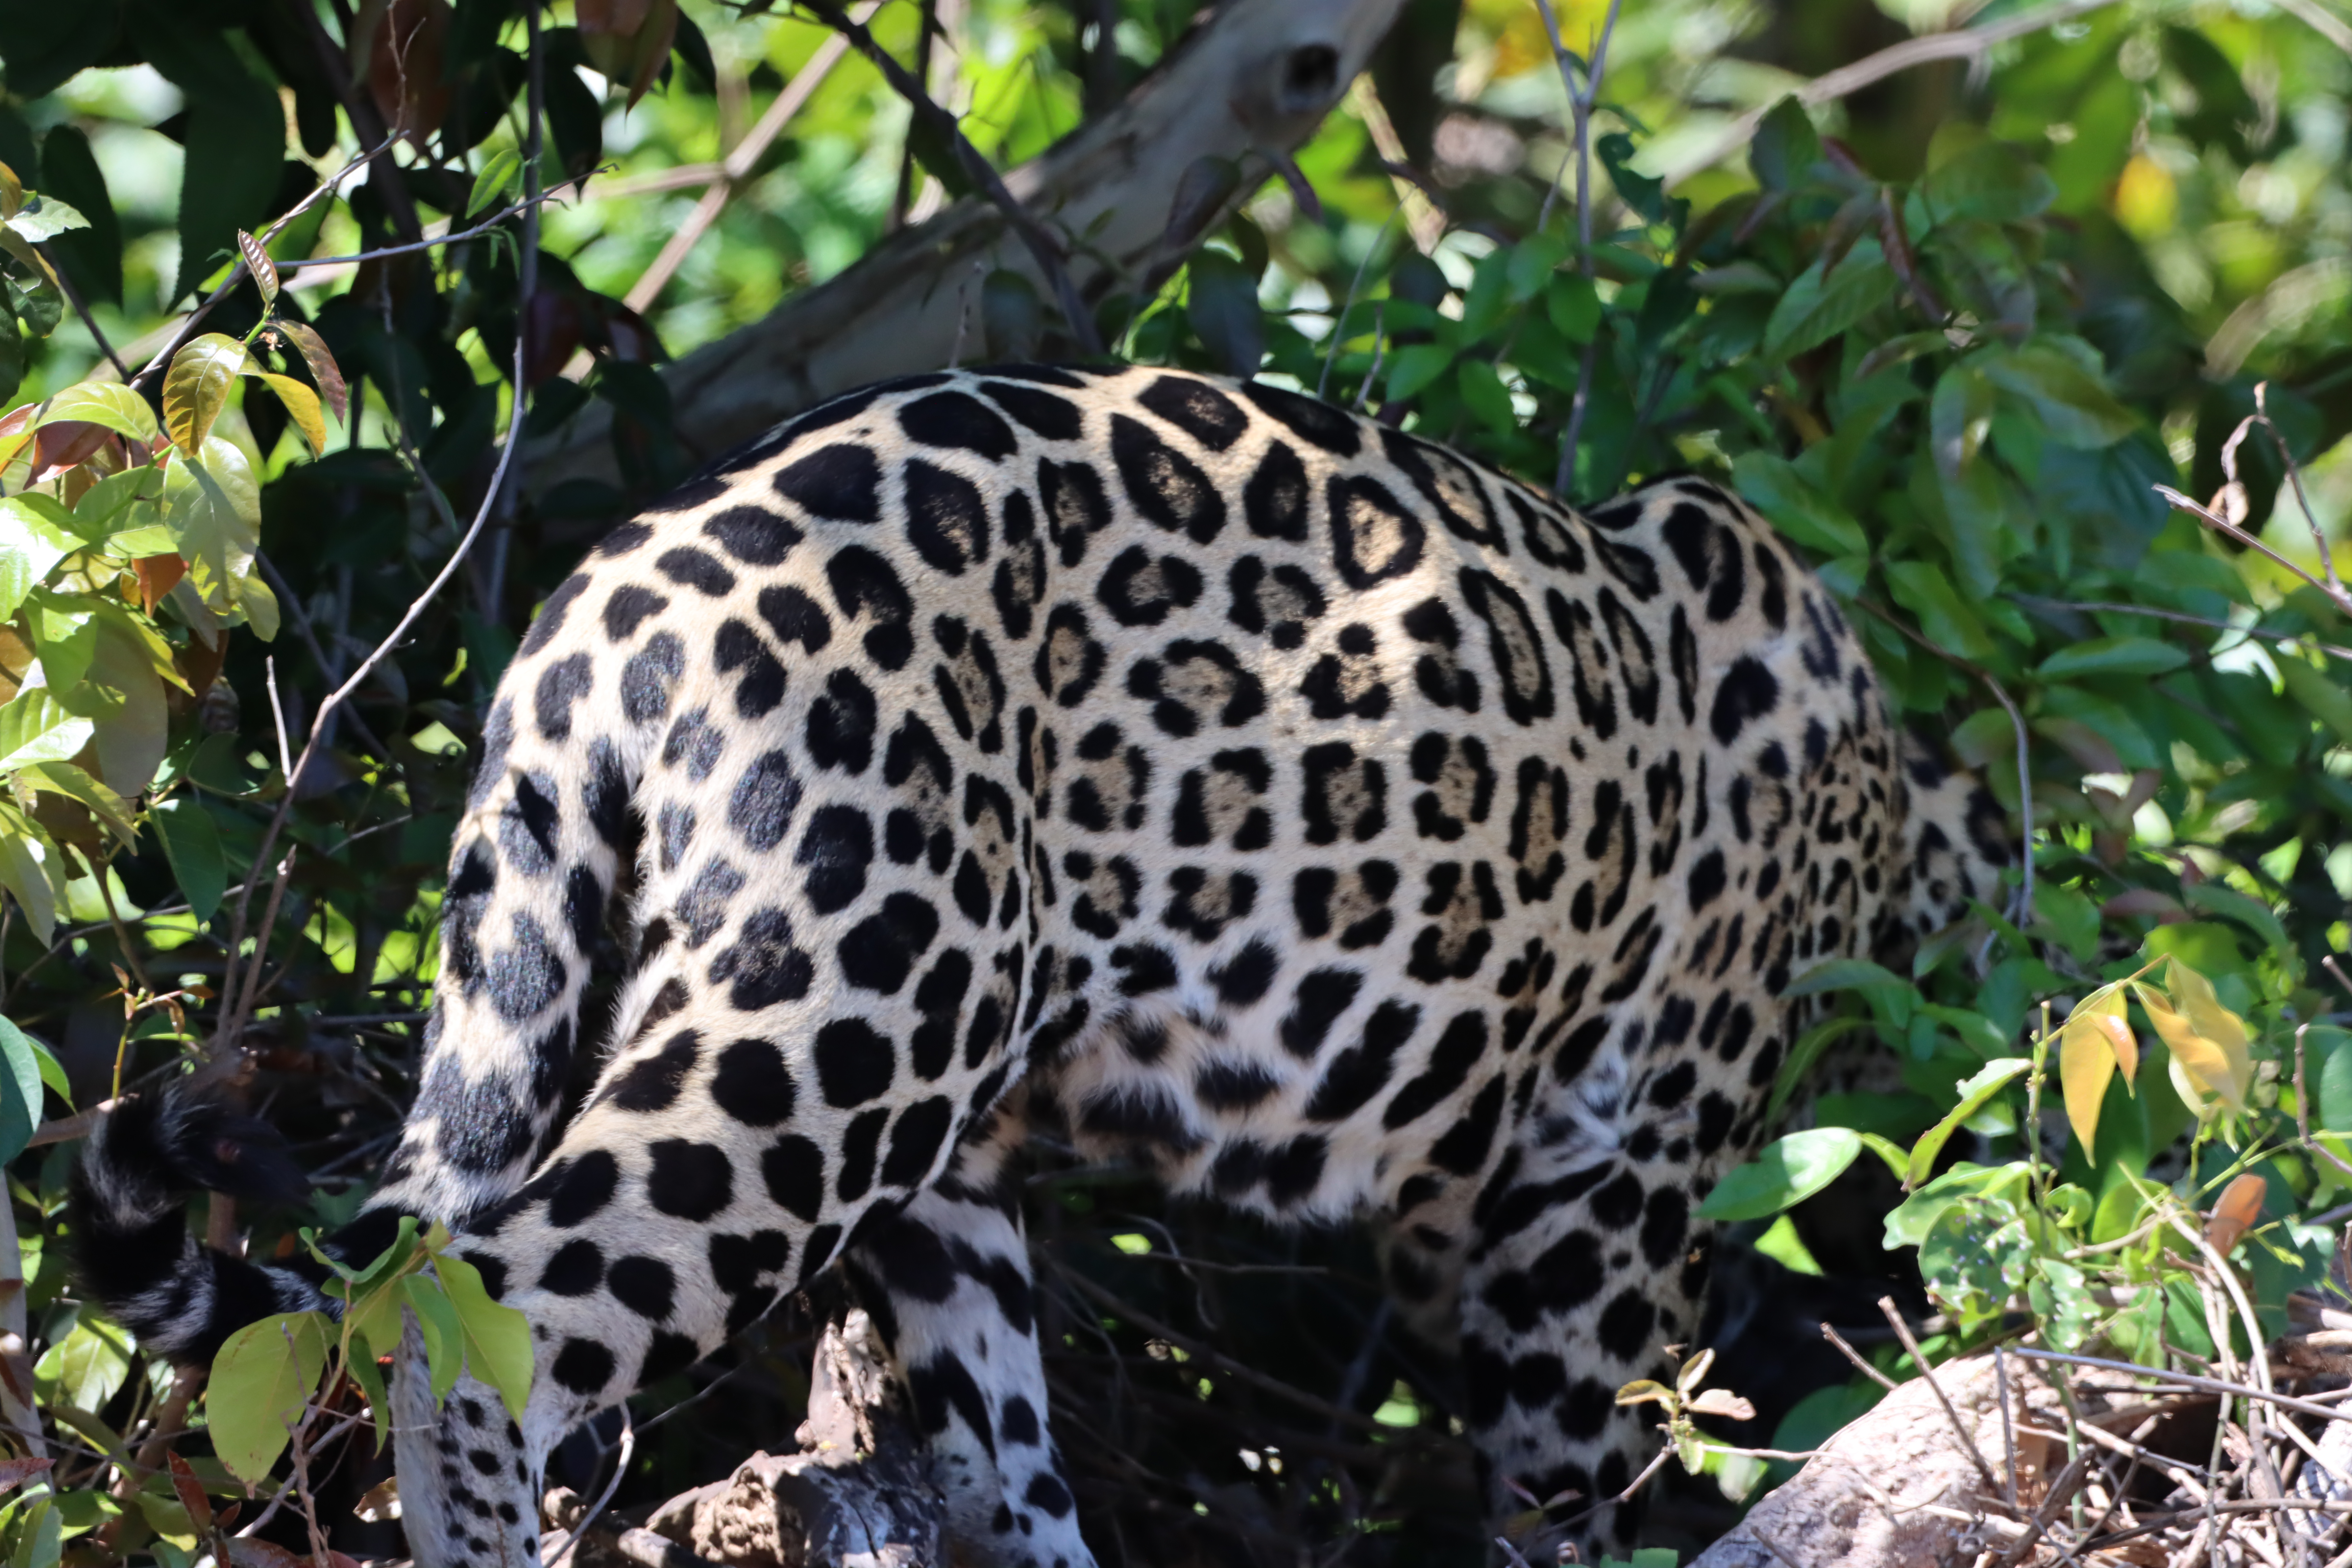
Jaguar: Lua